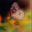
Label: butterfly